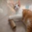
Label: cat